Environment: real
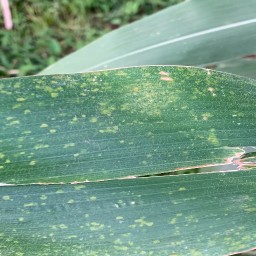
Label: lethal_necrosis